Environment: real
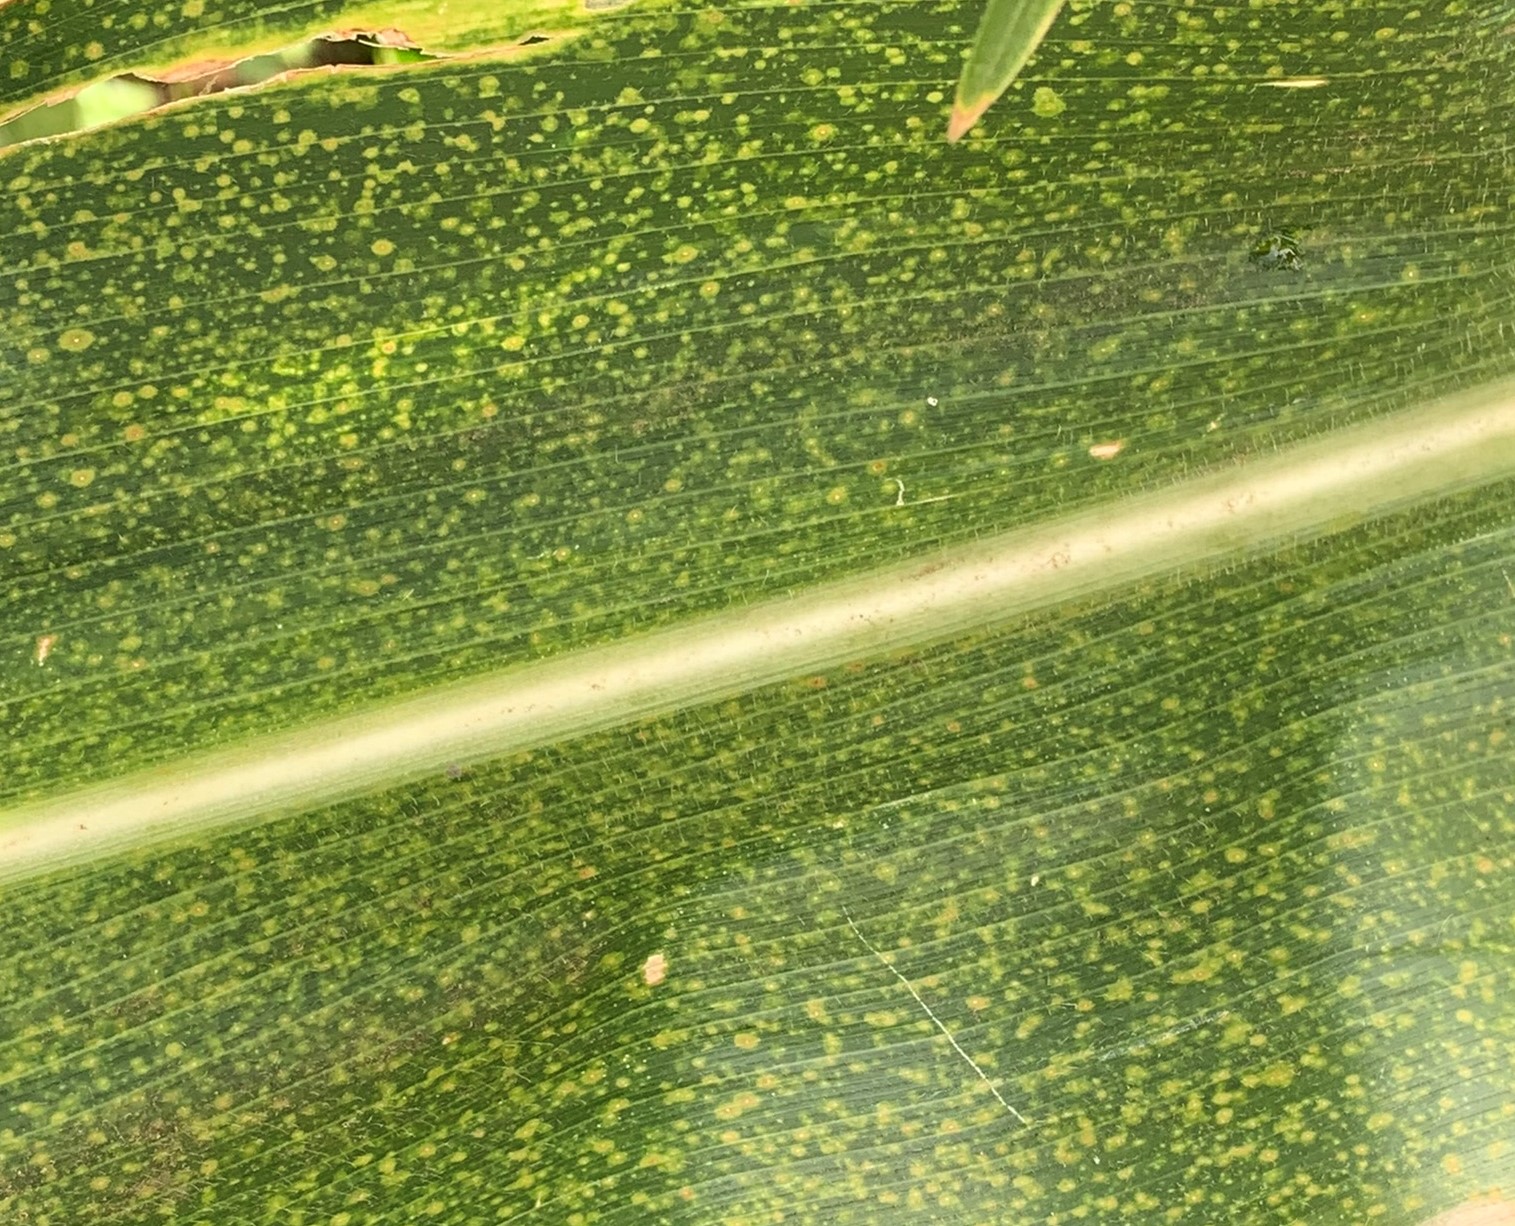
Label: lethal_necrosis